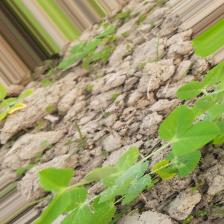
Label: Powdery Mildew